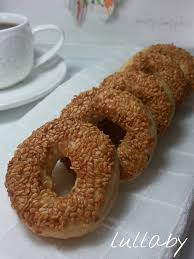
Yemek: simit